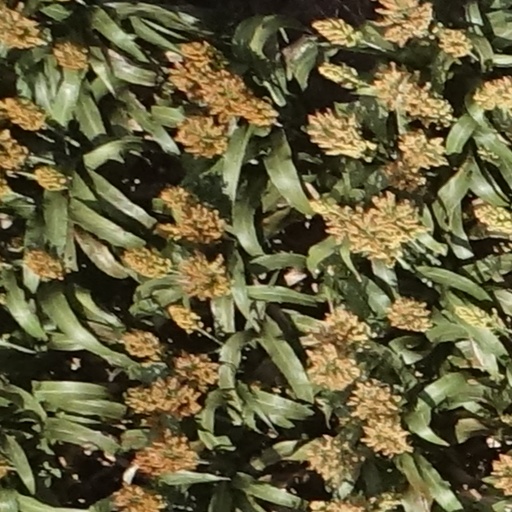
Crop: sorghum